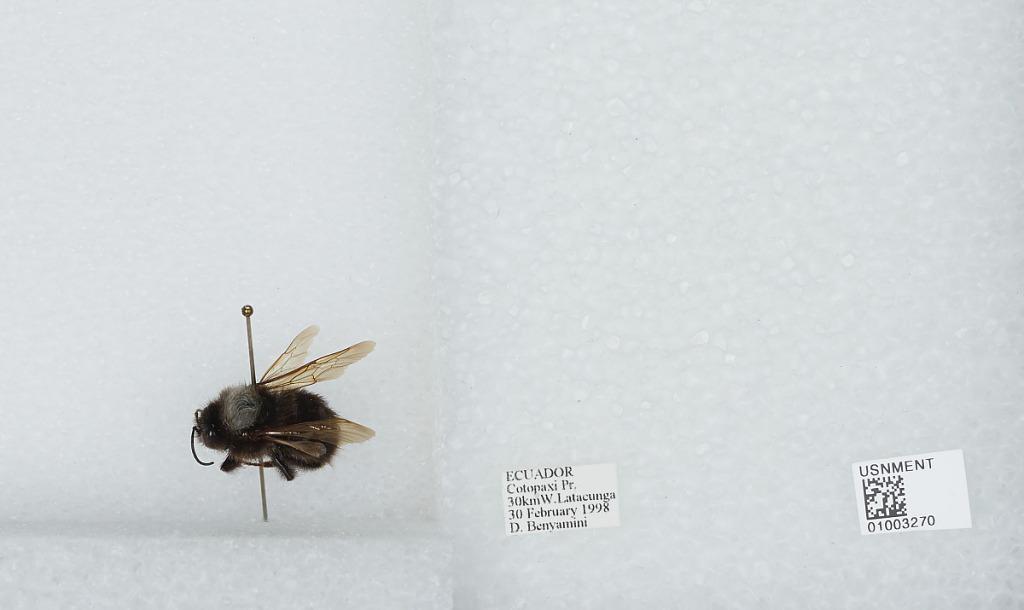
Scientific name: Bombus (Funebribombus) funebris funebris Smith
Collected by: D. Benyamini
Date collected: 1998-2-
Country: Ecuador
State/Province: Cotopaxi
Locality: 30 kilometers west of Latacunga
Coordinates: -0.9108, -78.75